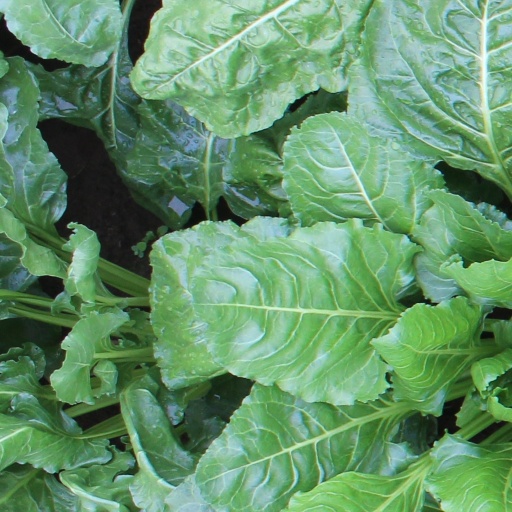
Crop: sugar beet